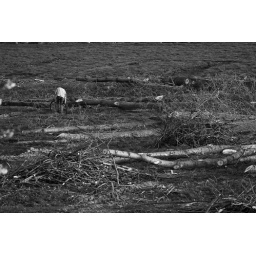
The trees in our street has beencut down.